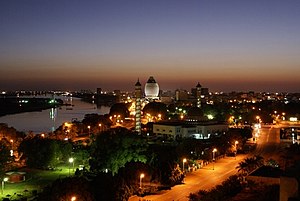
Khartoum
Khartoum er hovedstaden i Sudan og ligger, hvor Den Hvide Nil, der kommer fra Uganda, møder Den Blå Nil, der kommer fra Etiopien. Byen har en befolkning på langt over en million og danner sammen med Omdurman en metropol med 5.345.000 indbyggere. Islam er den dominerende religion.